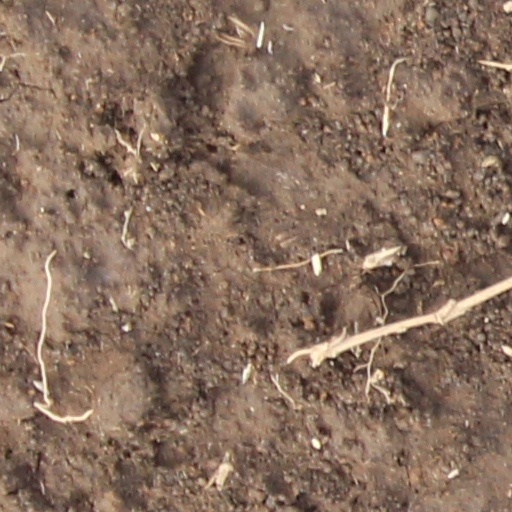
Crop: wheat